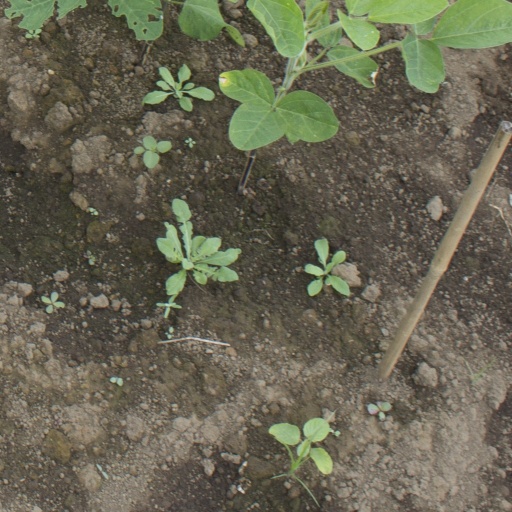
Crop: soybean